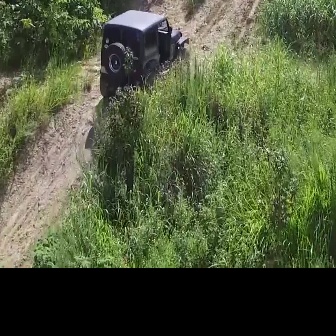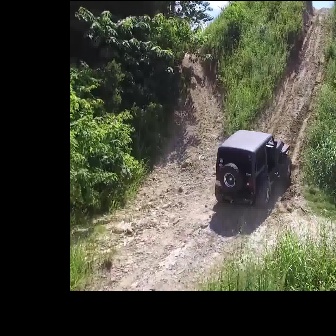
  Please identify the target specified by the bounding box [99,8,188,97] in the first image and locate it in the second image. Return the coordinates in [x_min,y_min,x_max,y_max] format.
Answer: [214,129,291,206]